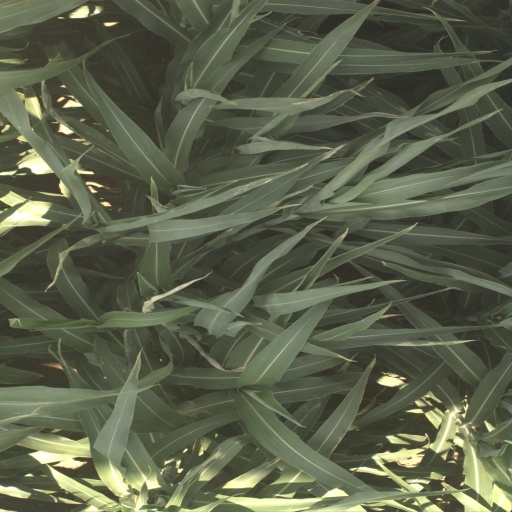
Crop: sorghum